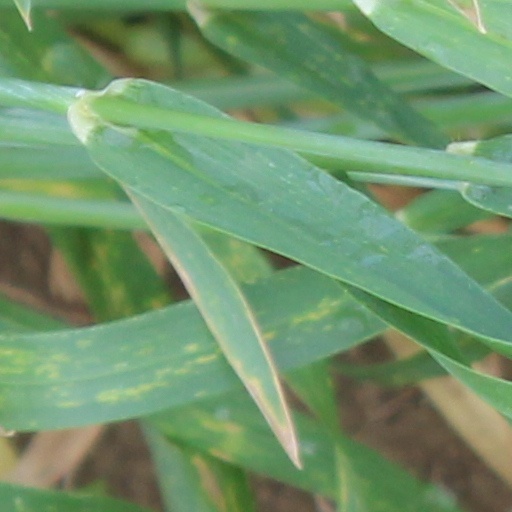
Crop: wheat